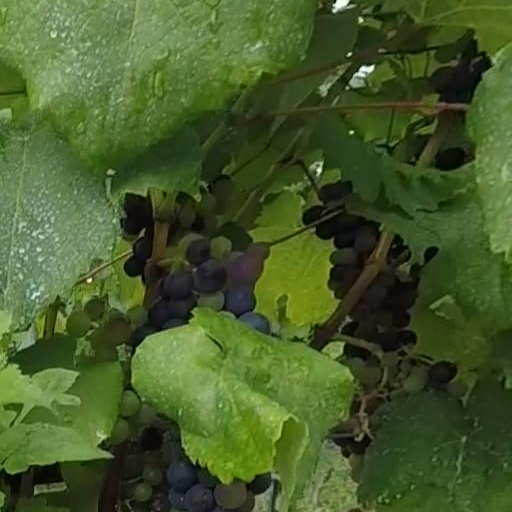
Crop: grape